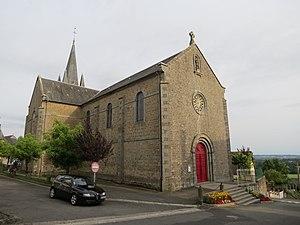
Église Notre-Dame-de-l'Assomption.